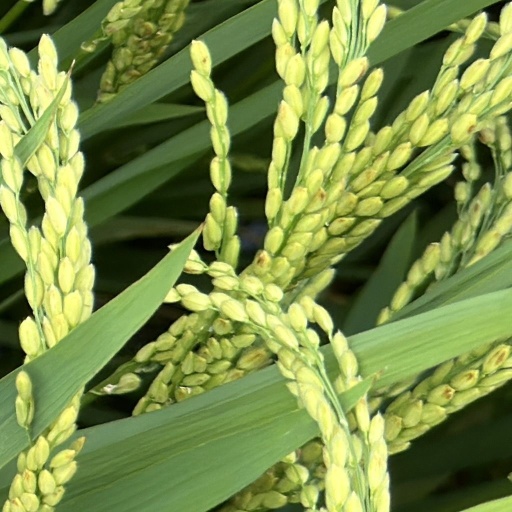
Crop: rice